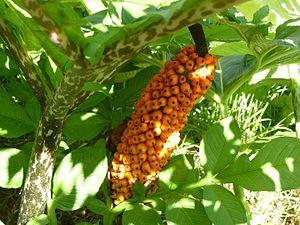
Konjac (Amorphophallus konjac), fruit. Jardin des Plantes, Paris, Ile de France, France.
Le konjac est une plante de la famille des Araceae. C'est une plante vivace, qui pousse à partir d'un rhizome tubéreux sphérique de très grande taille. Originaire des forêts tropicales et subtropicales de l'Asie du Sud-Est, il pousse naturellement au Vietnam, en Chine, en Indonésie, Corée ou encore au Japon.